Genkai Sea

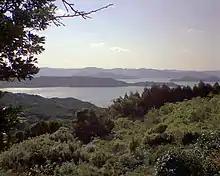
Genkai Sea in 2005

The is a body of water that comprises the southwestern tip of the Sea of Japan and borders the northern coasts of Fukuoka and Saga prefectures.